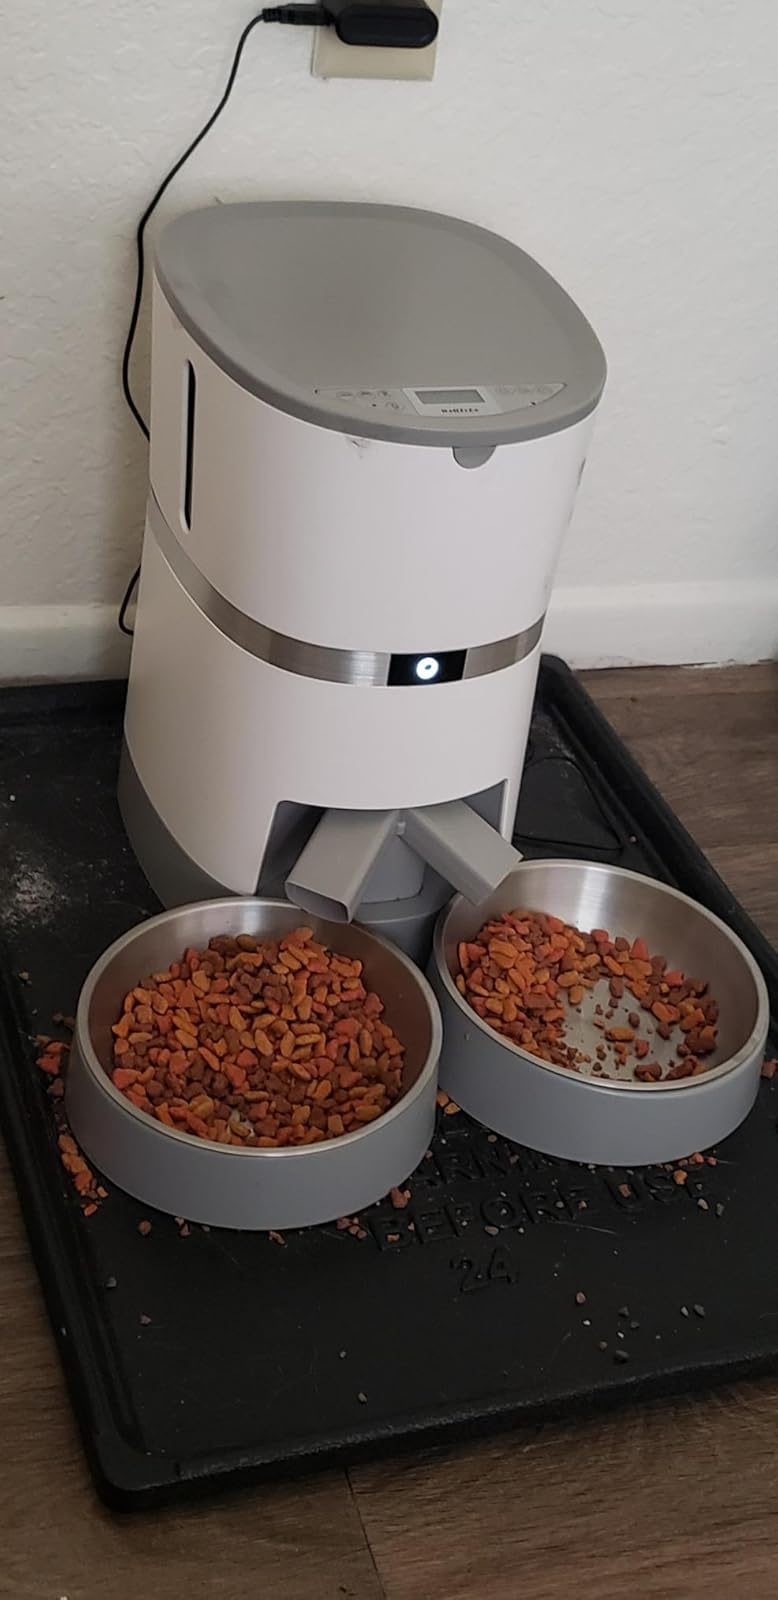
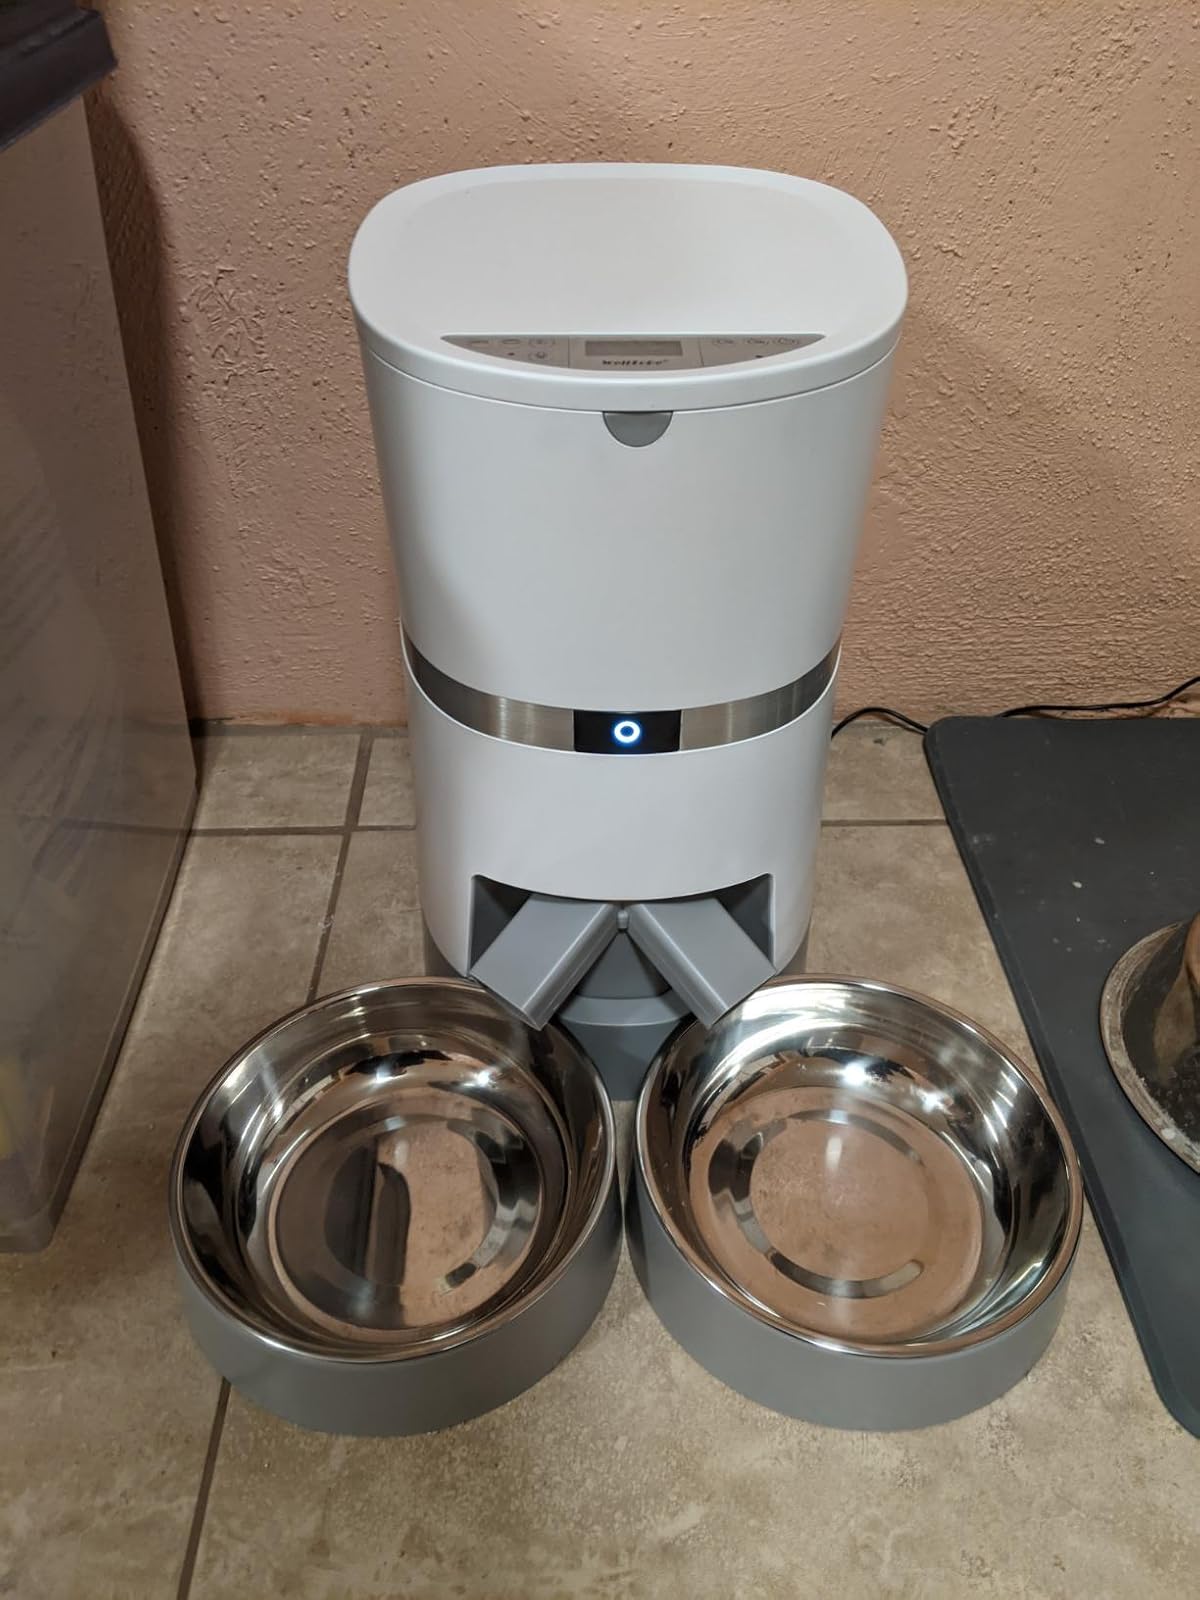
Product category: items_feeder
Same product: yes